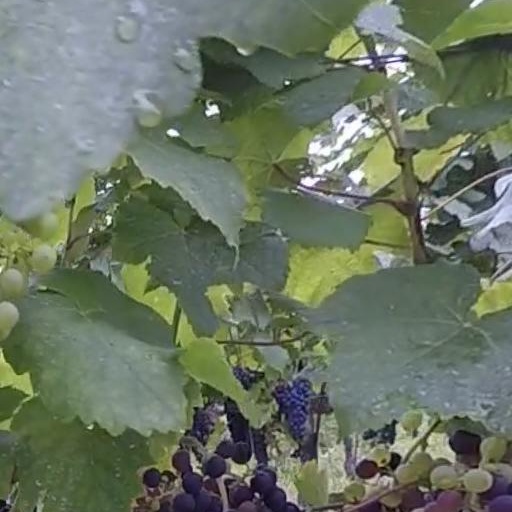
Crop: grape